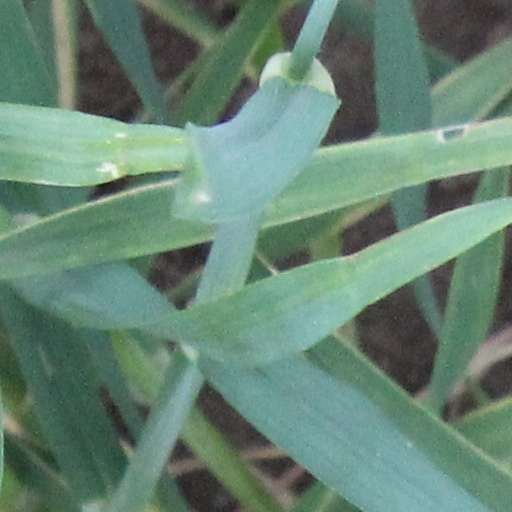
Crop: wheat